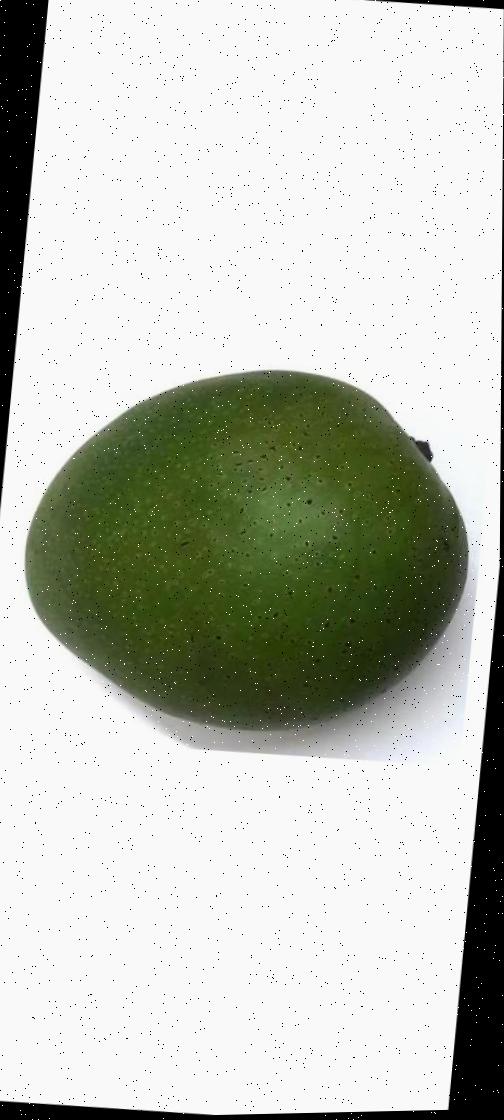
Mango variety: Ashshina Zhinuk